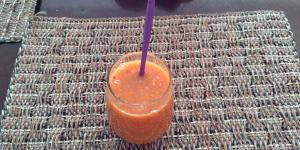
jugo de zanahoria mixto